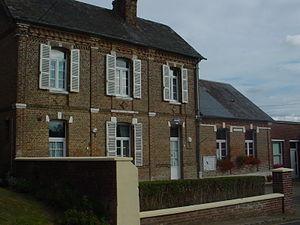
Fresnes-Tilloloy est une commune française située dans le département de la Somme, en région Hauts-de-France.